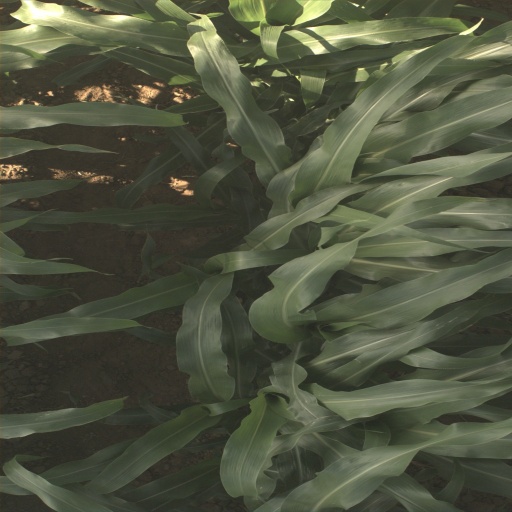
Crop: sorghum